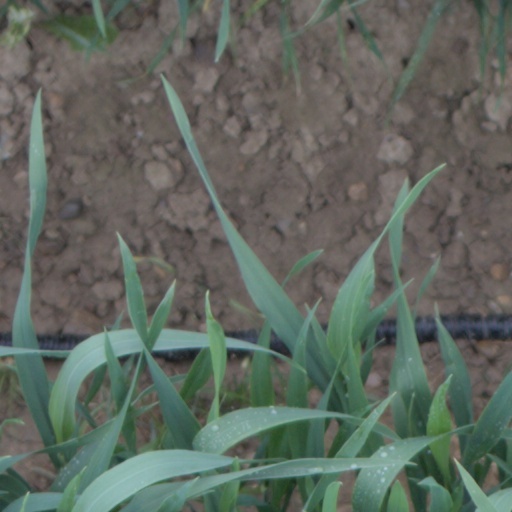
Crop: wheat